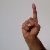
The image shows a hand gesture representing the letter 'D' in Indian Sign Language.